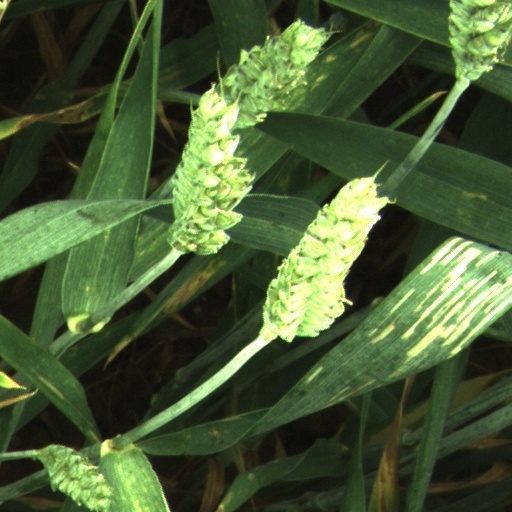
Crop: wheat